Prehistoric Southern Africa

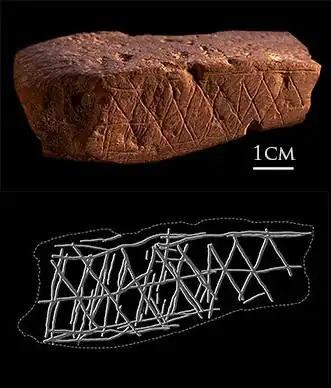
Patterned ochre stone at Blombos cave, 70,000 BP

The prehistory of Southern Africa spans from the earliest human presence in the region until the emergence of the Iron Age in Southern Africa. In 1,000,000 BP, hominins controlled fire at Wonderwerk Cave, South Africa. Ancestors of the Khoisan may have expanded from East Africa or Central Africa into Southern Africa before 150,000 BP, possibly as early as before 260,000 BP. Prehistoric West Africans may have diverged into distinct ancestral groups of modern West Africans and Bantu-speaking peoples in Cameroon, and, subsequently, around 5000 BP, the Bantu-speaking peoples migrated into other parts of Sub-Saharan Africa (e.g., Central African Republic, African Great Lakes, South Africa).